UBS

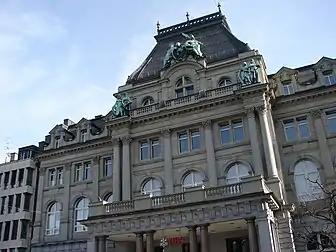

The Swiss government sold its CHF 6 billion stake in UBS in late 2008 at a large profit; Switzerland had purchased convertible notes in 2008 to help UBS clear its balance sheets of toxic assets. Taking advantage of improved conditions in the stock market in mid-2009, UBS placed US$3.5 billion of shares with a small number of large institutional investors. Oswald Grübel announced, "We are building a new UBS, one that performs to the highest standards and behaves with integrity and honesty; one that distinguishes itself not only through the clarity and reliability of the advice and services it provides but in how it manages and executes." Grübel reiterated plans to maintain an integrated business model of providing wealth management advisory, investment banking, and asset management services.